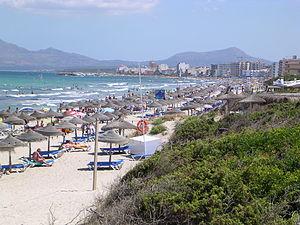
Cet article donne la liste des plages de Majorque, la plus grande des îles Baléares.